Surplus store

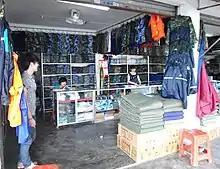
An army surplus store in Haikou, Hainan Province, China

Army surplus stores in China are common. They mostly specialize in clothing, footwear, tarpaulins, and blankets, but also often sell occupational safety equipment.